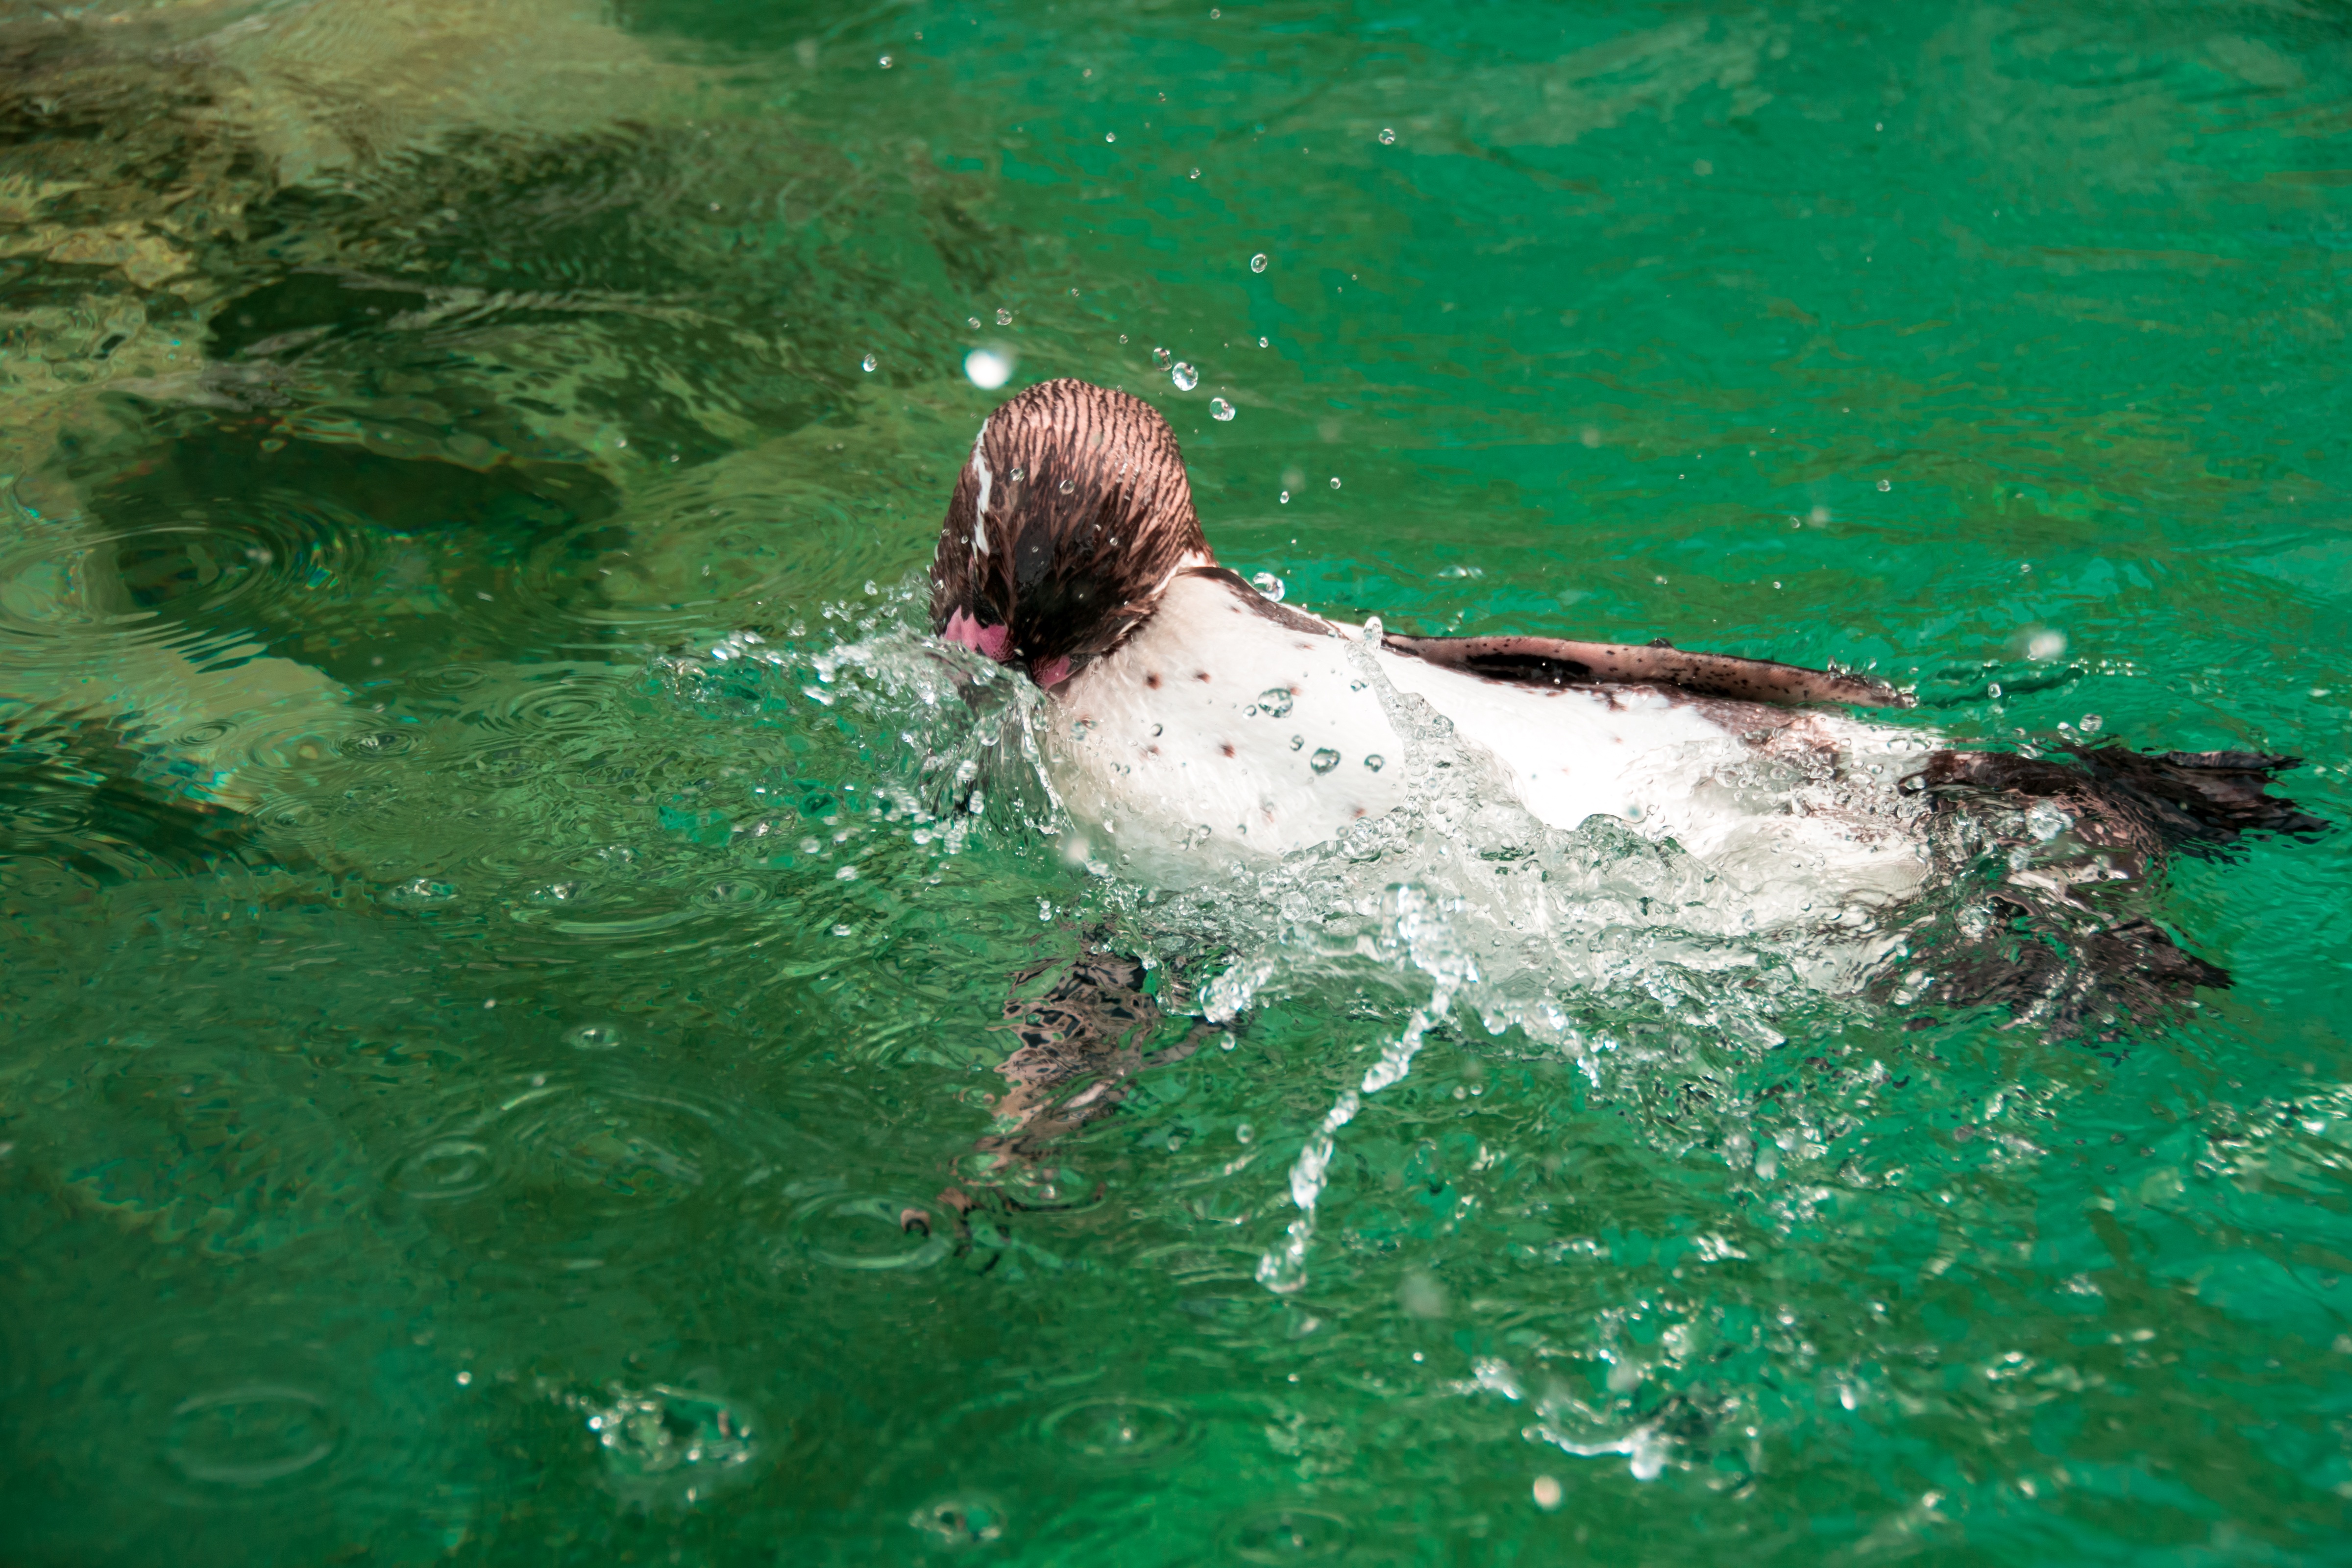
sea, water, rock, ocean, bird, sweet, wave, animal, cute, diving, underwater, swim, zoo, fur, young, relax, biology, small, mammal, blue, rest, penguin, swimming, plumage, transparent, family, motif, creature, waterfowl, species, curious, animal world, wildlife photography, animal portrait, recovered, meeresbewohner, sure, aquatic animal, young animals, water creature, sea animals, marine mammal, marine biology